Sangtu (topknot)

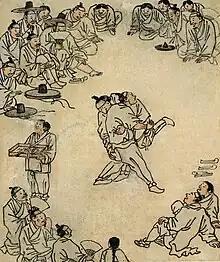
Men can be seen wearing "sangtu" in this painting by Kim Hong-do

The hairstyle is presumed to have been common during the 57 BC – 68 AD Three Kingdoms period. It is depicted in tomb murals of Goguryeo and in equestrian figures on pottery from Silla. There is reportedly no known evidence of its wearing in Baekje, although it is still assumed to have been common there. Depictions in this period had topknots of varying sizes and shapes. Merchants are depicted with larger ones and not wearing hats, while officials who wore hats wore smaller ones. The nobility were generally depicted as wearing topknots.